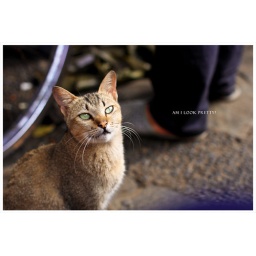
street shot around my campus in Bandung. he is a male cat. canon 1000D. canon FD SSC 50mm f 1.4